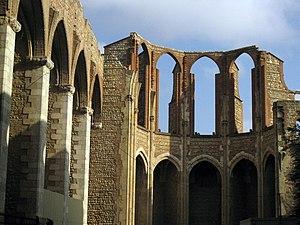
Cet article recense les monuments historiques français classés en 1906.
Ce tableau présente la liste de tous les monuments historiques classés ou inscrits dans la ville de Perpignan, Pyrénées-Orientales, en France.
Cet article recense les monuments historiques français classés en 1913.